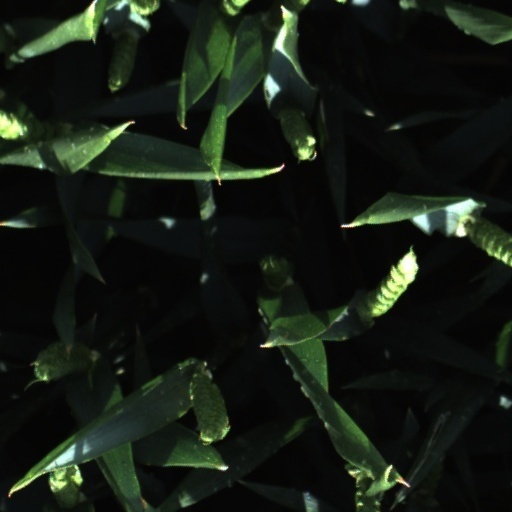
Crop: wheat